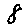
Label: 8